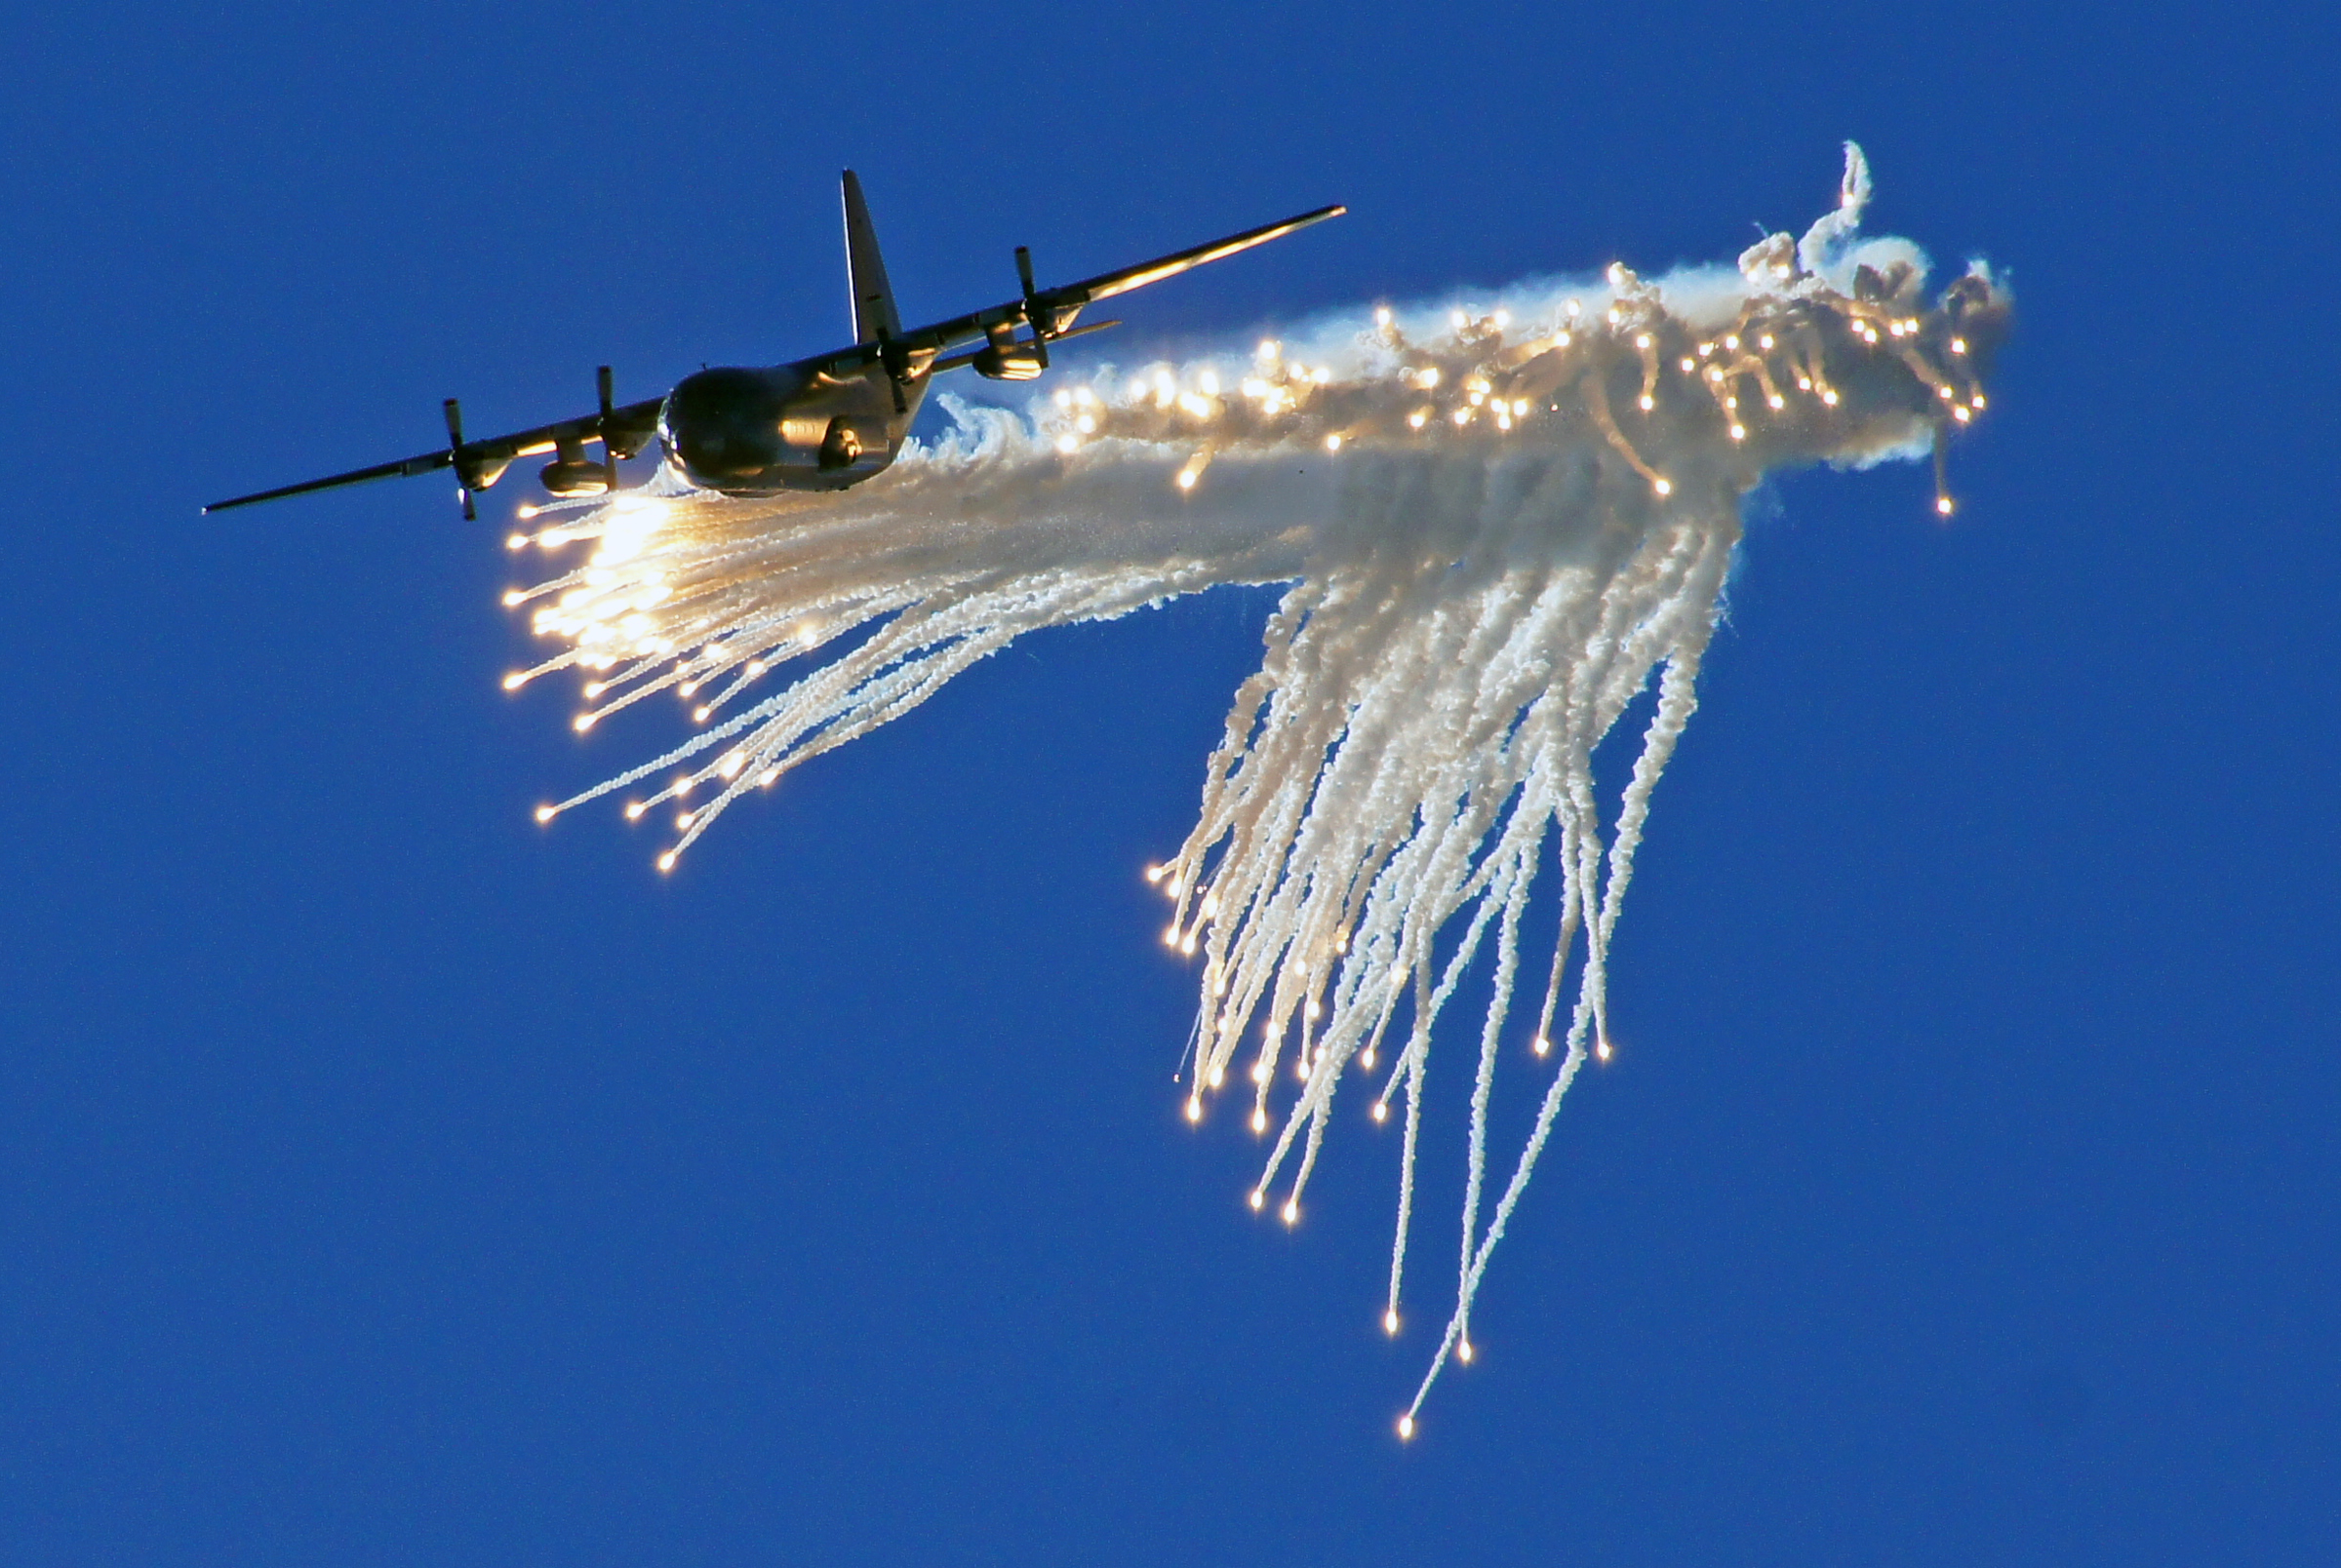
wing, airplane, aircraft, vehicle, aviation, flight, blue, airshow, sonydslra580, airdisplay, tamron18270mmf3563pzd, warbirdsoverwanaka2014, lockheedc130hercules, lockheed, martin, droppingflares, c130, willishawkins, aerobatics, atmosphere of earth